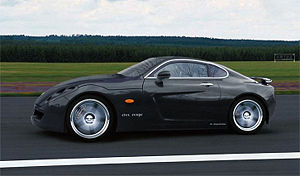
Tyrkiet / Økonomi
Etox er et tyrkisk sportsvognsmærke, baseret i Ankara
Tyrkiet, officielt Republikken Tyrkiet, er et eurasisk land, der dækker halvøen Anatolien i det sydvestlige Asien og Thrakien i Sydeuropas Balkanregion. Tyrkiet grænser op til otte lande: Bulgarien mod nordvest, Grækenland mod vest, Georgien mod nordøst, Armenien, Aserbajdsjan og Iran mod øst; og Irak og Syrien mod sydøst. Middelhavet og Cypern ligger mod syd, mens det Ægæiske Hav og de Ægæiske Øer ligger mod vest og Sortehavet mod nord. Marmarahavet og det Tyrkiske Stræde adskiller Anatolien og Thrakien. Det opfattes generelt som grænsen mellem Asien og Europa, hvormed Tyrkiet er et transkontinentalt land. Kurderne udgør den største minoritet. Tyrkiet bliver ofte kritiseret for undertrykkelse af kurderne.